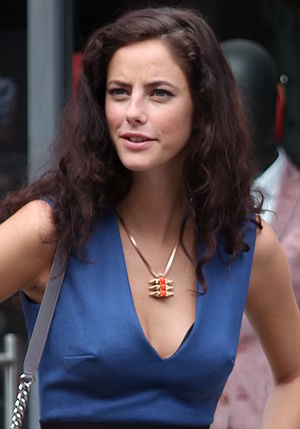
Kaya Scodelario
Scodelario på optagelserne til Robbie Williams' musikvideo til "Candy", august 2012.
Kaya Rose Scodelario er en engelsk skuespiller. Hun kendes bl.a. for sine roller som Elizabeth "Effy" Stonem i tv-serien Skins, samt som Teresa i The Maze Runner.